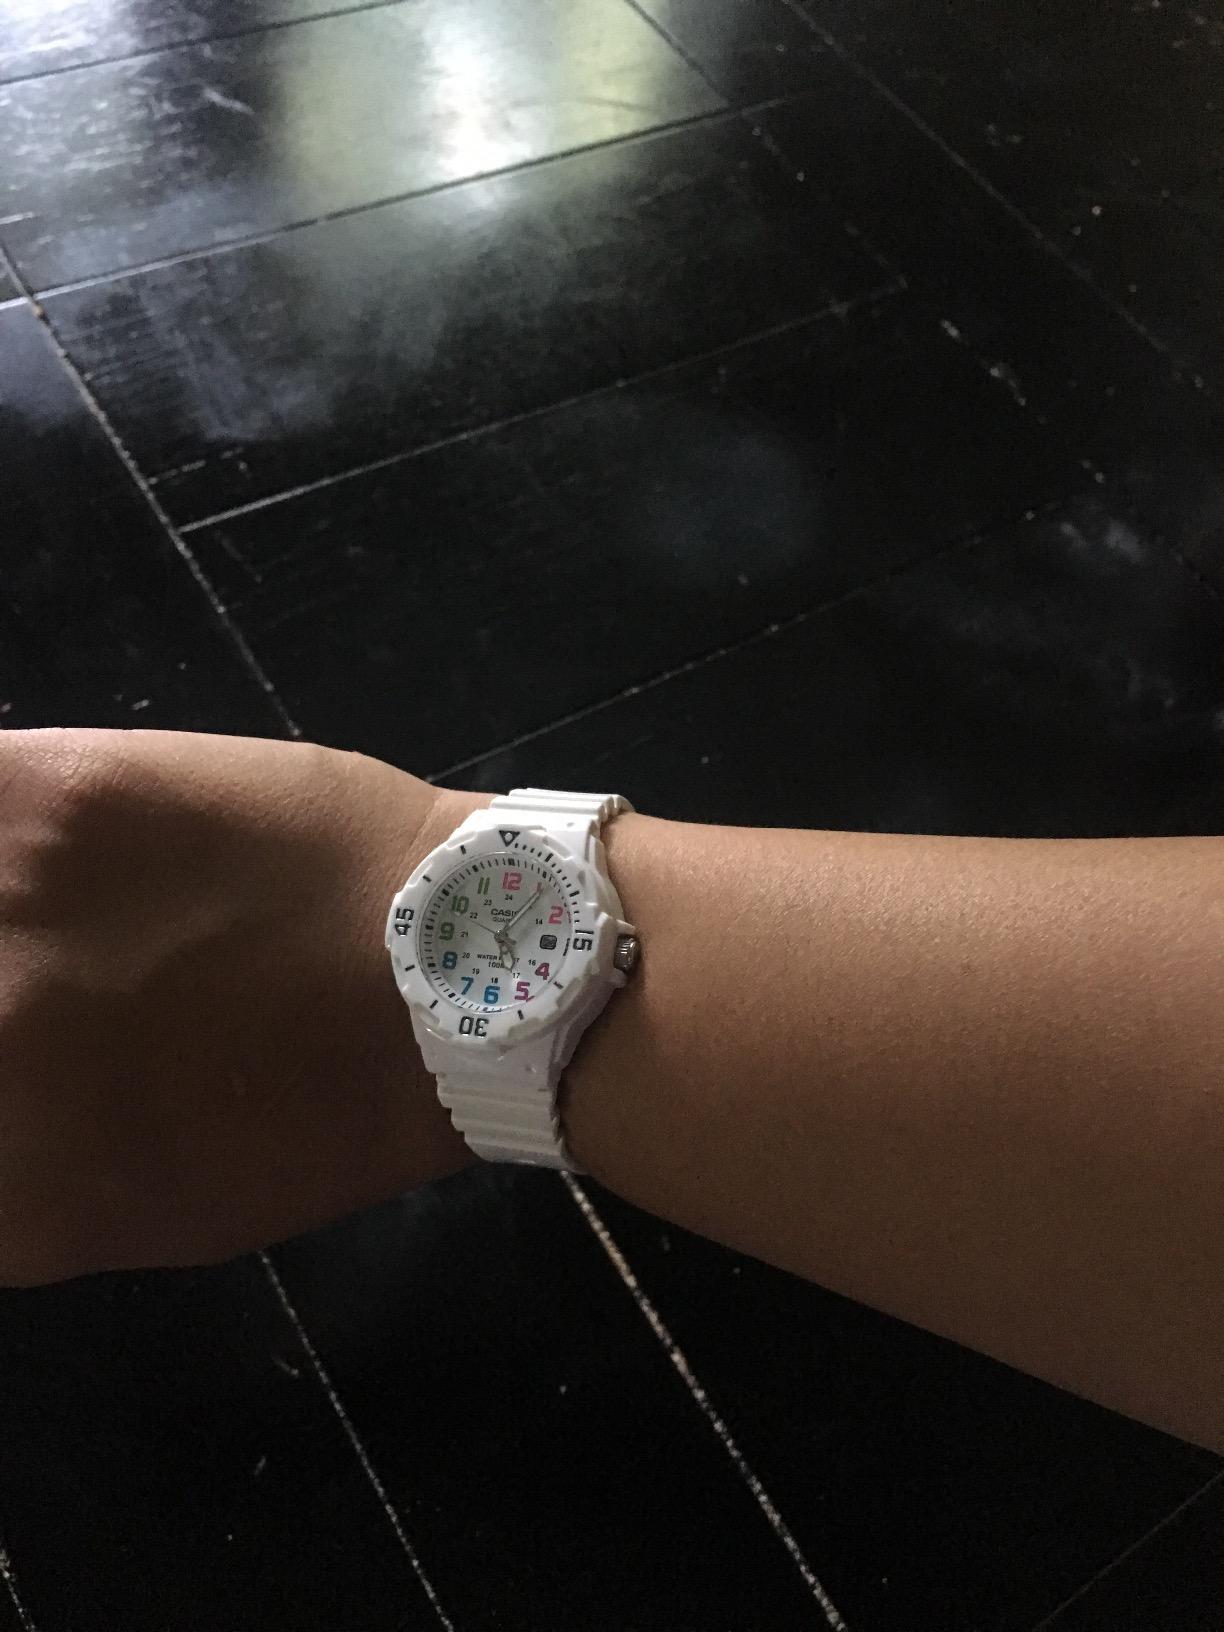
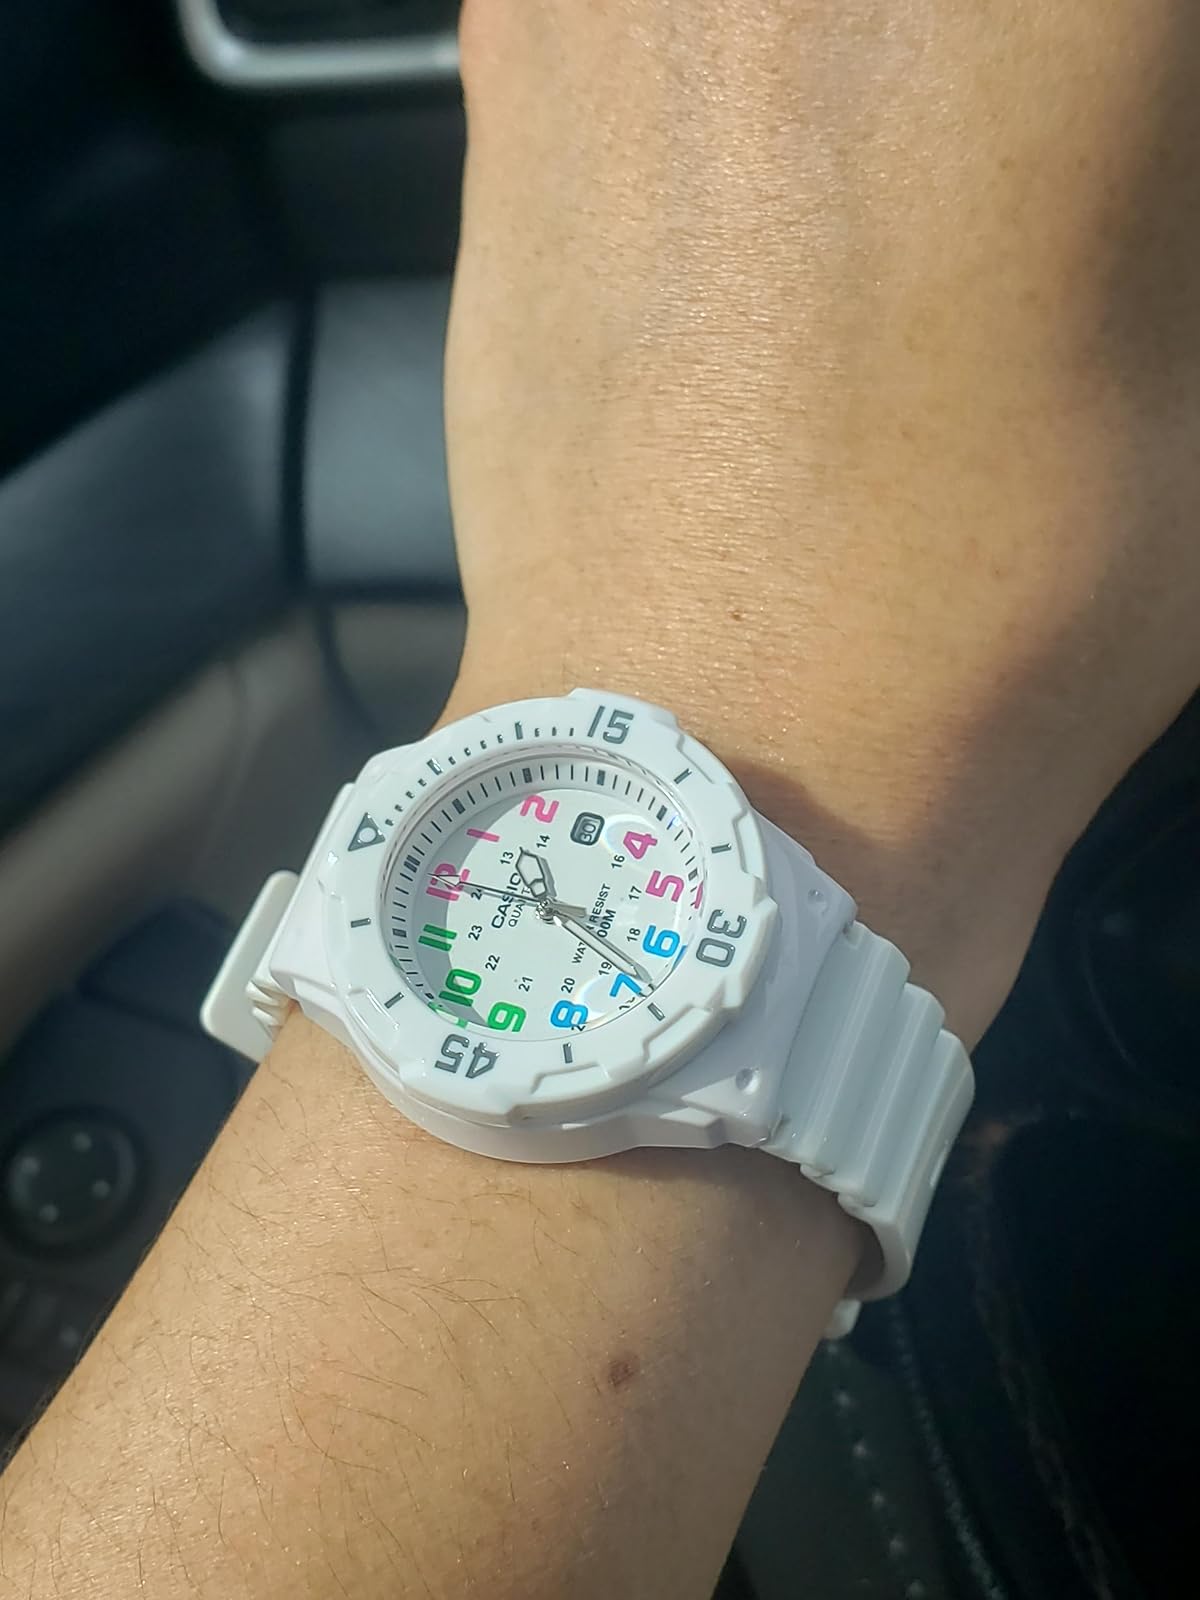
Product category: accessories_watch
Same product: yes